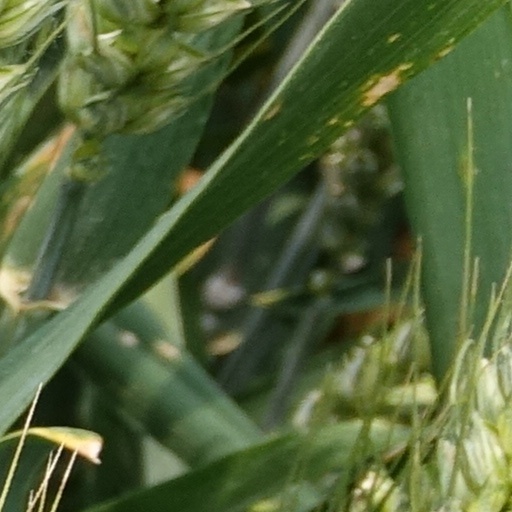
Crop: wheat